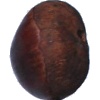
Label: Chestnut 1